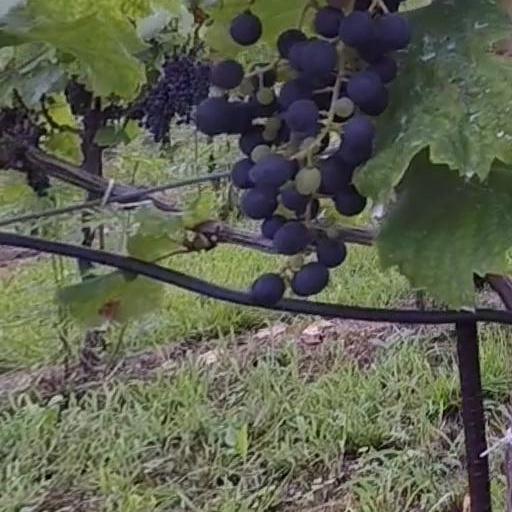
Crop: grape